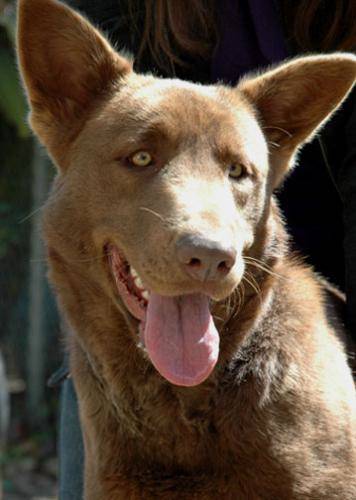
Label: dog